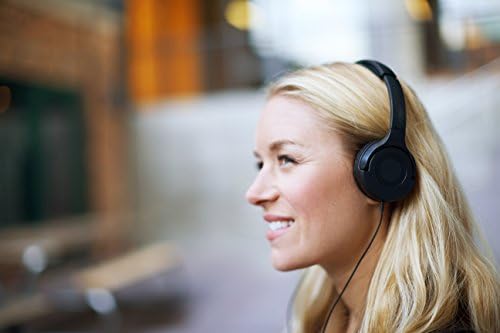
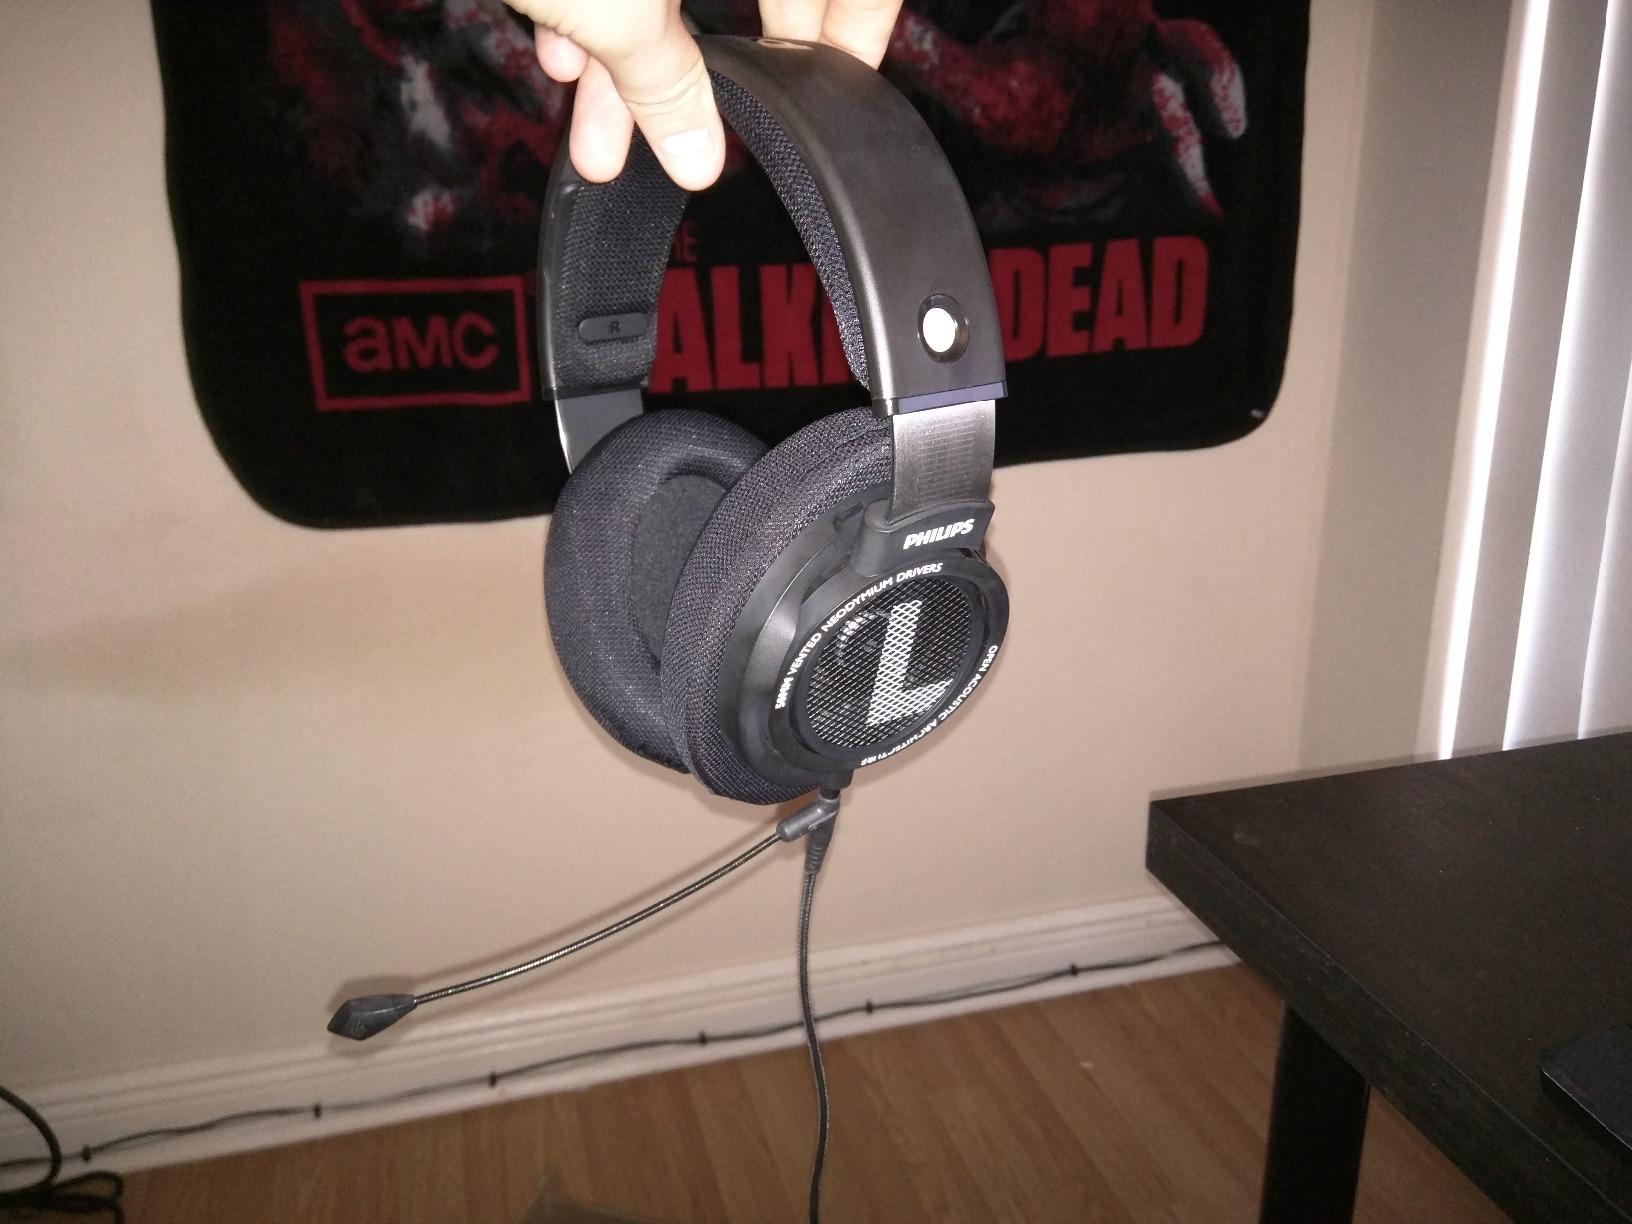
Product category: headphones
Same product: no